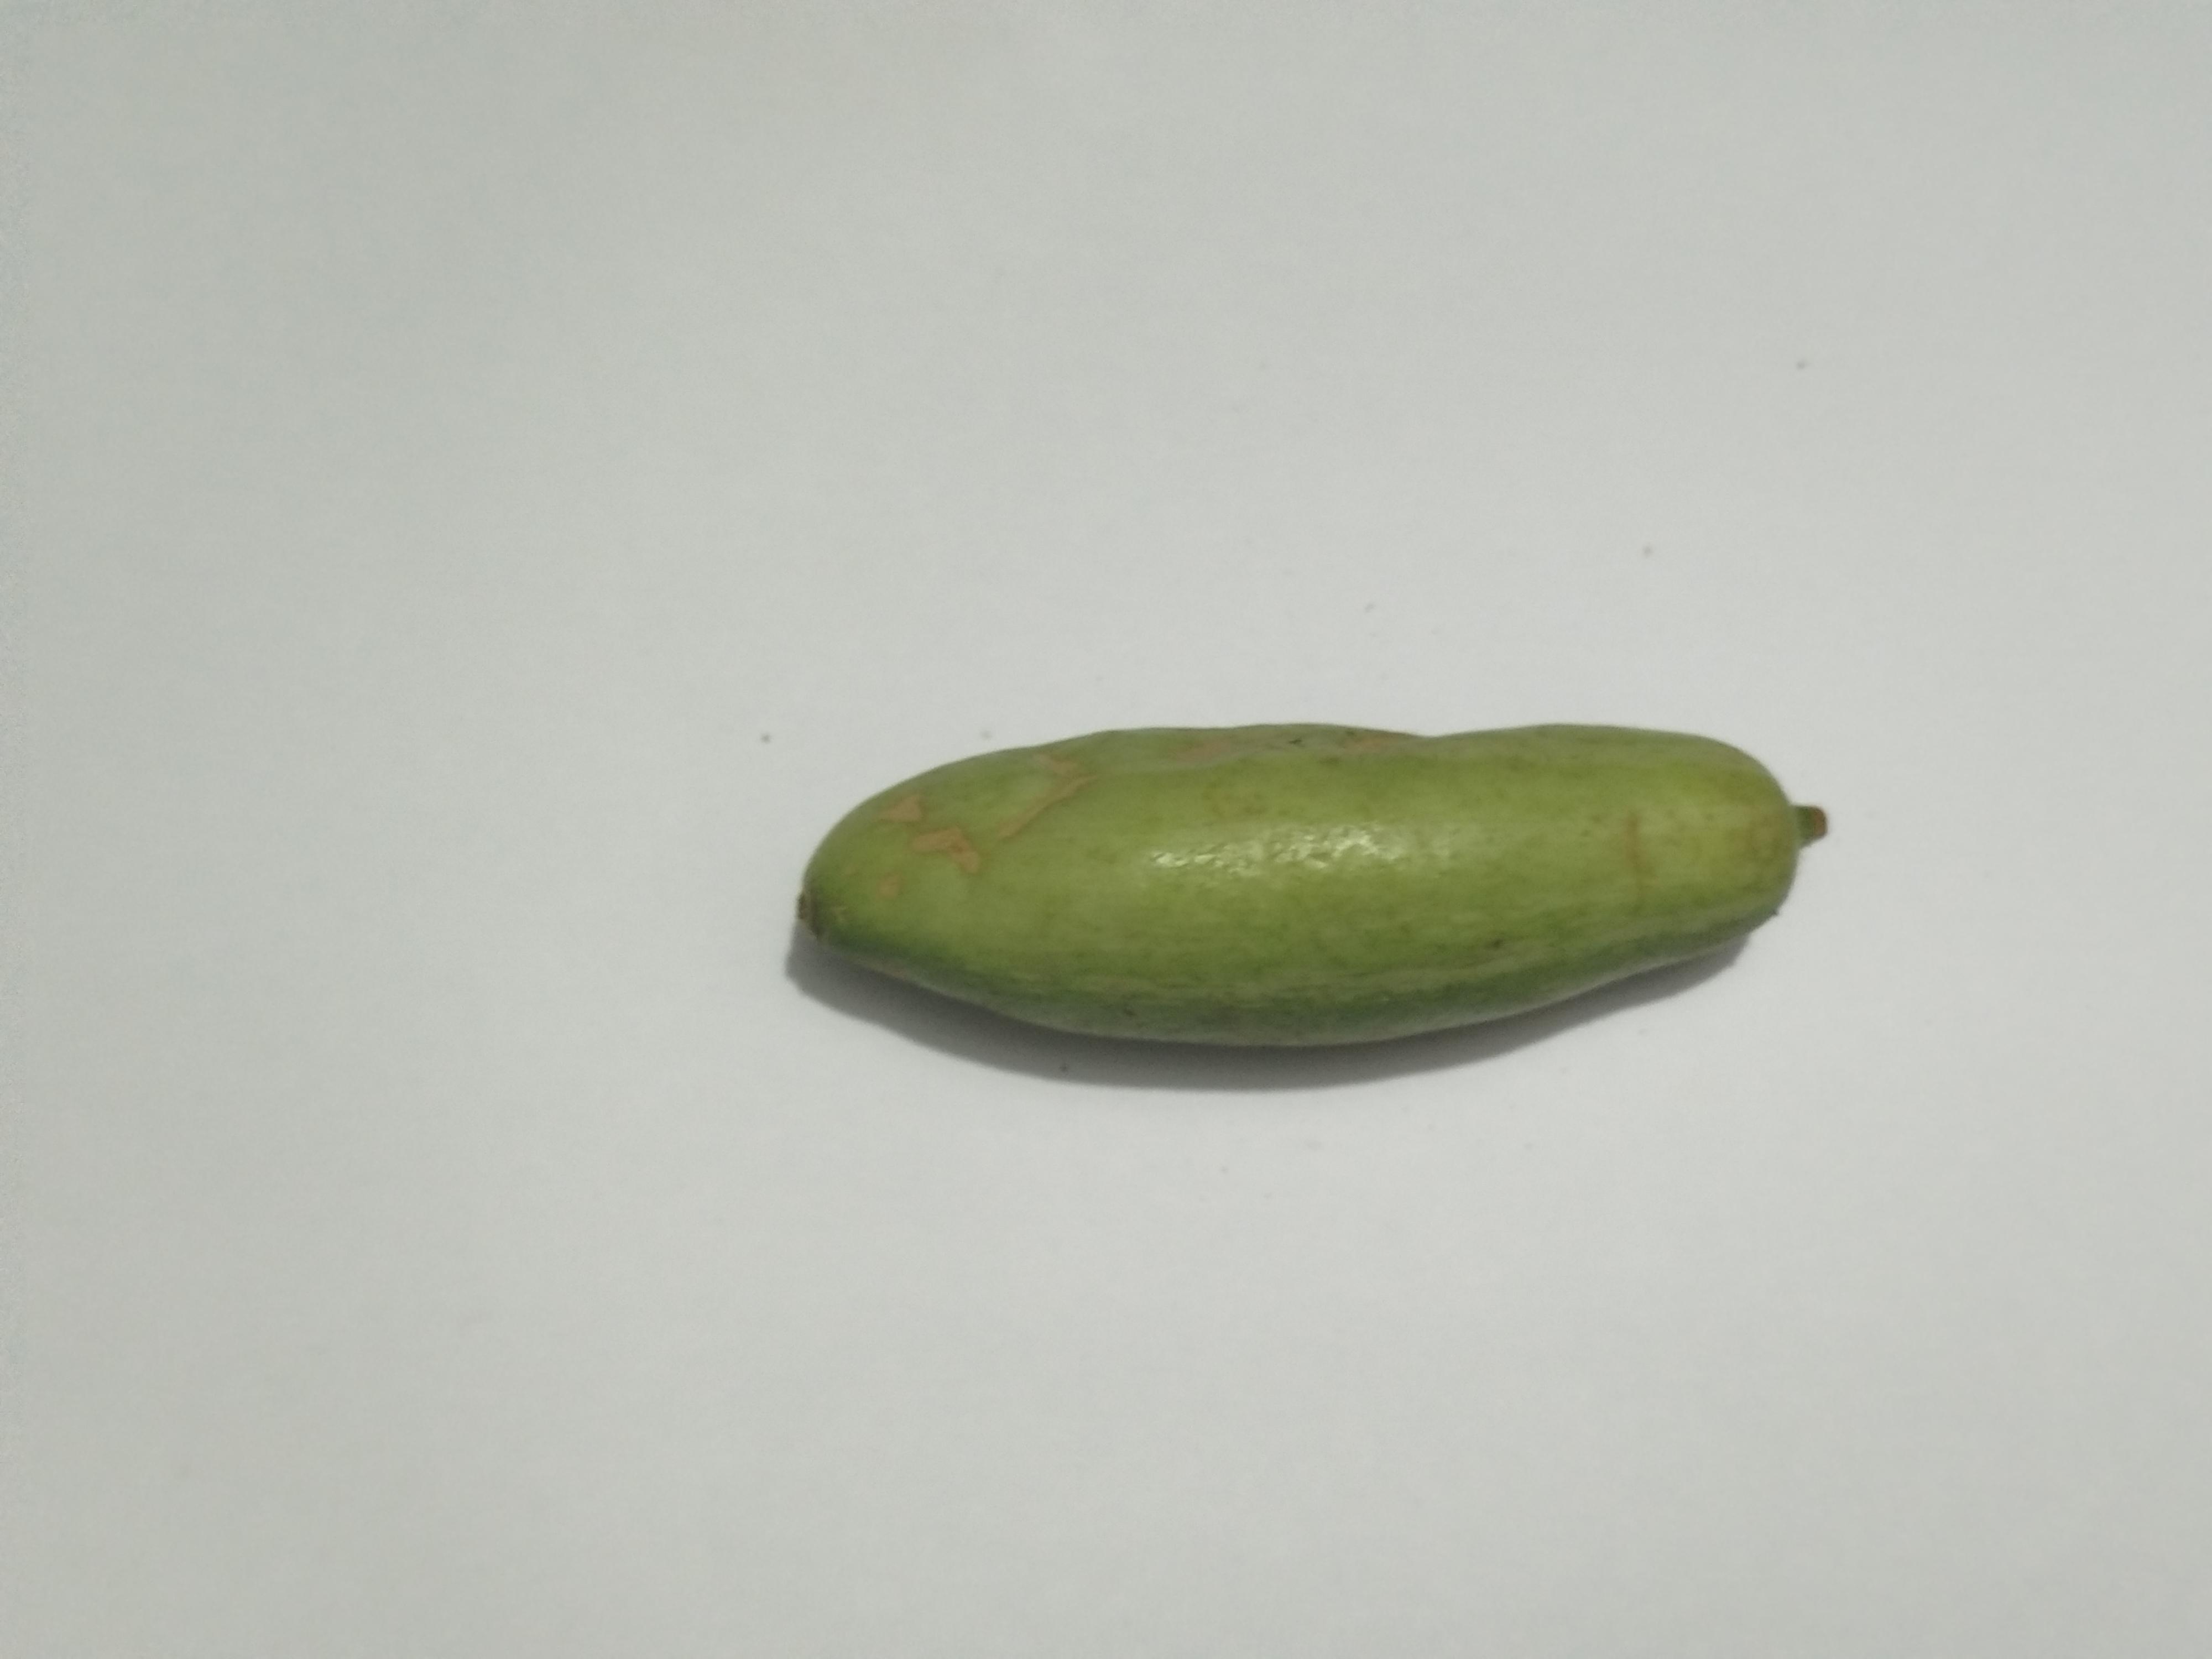
Label: Pointed gourd